Economy of Tehran

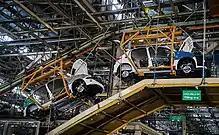
Iran Khodro factory in Tehran

At the end of the twentieth century, more than one-third of all jobs in Tehran were related to social and personal services, also about one-fifth were in manufacturing and about one-sixth were in sales. construction, Transport and financial services each employed fewer workforce. Overall, services account for almost two-thirds of the workforce, Also fewer people employed in industrial activities and a negligible amount employed in agriculture.